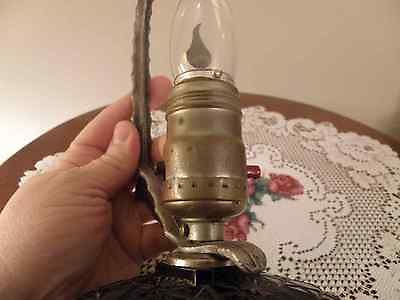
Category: lamp